Financial literacy

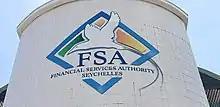
Financial Services Authority

The Organization for Economic Co-operation and Development (OECD) started an inter-governmental project in 2003 to provide ways to improve financial education and literacy standards through the development of common financial literacy principles. In March 2008, the OECD launched the International Gateway for Financial Education, which aims to serve as a clearinghouse for financial education programs, information, and research worldwide. In the UK, the alternative term "financial capability" is used by the state and its agencies: the Financial Services Authority (FSA) in the UK started a national strategy on financial capability in 2003. The US government established its Financial Literacy and Education Commission in 2003.